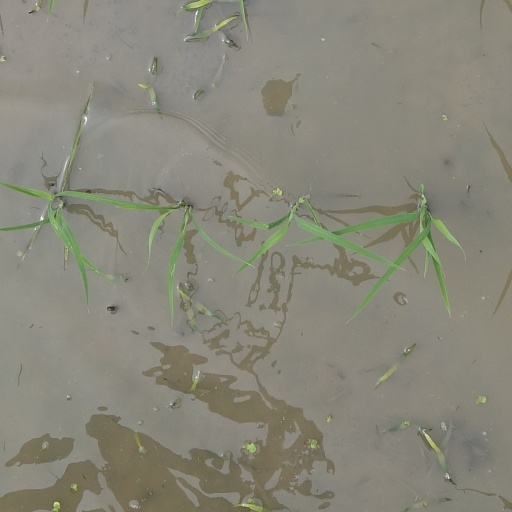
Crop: rice